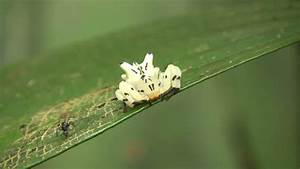
Label: ragno